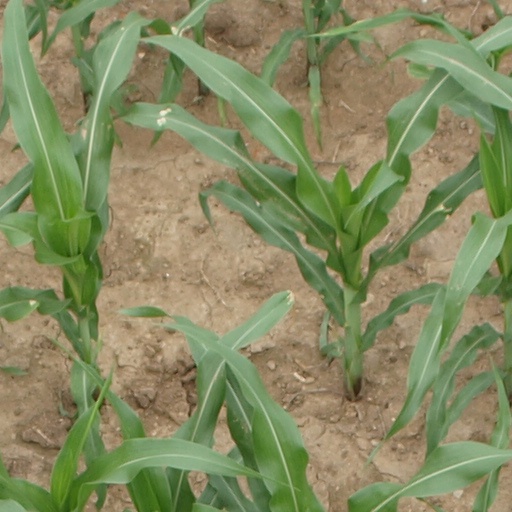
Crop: maize; corn